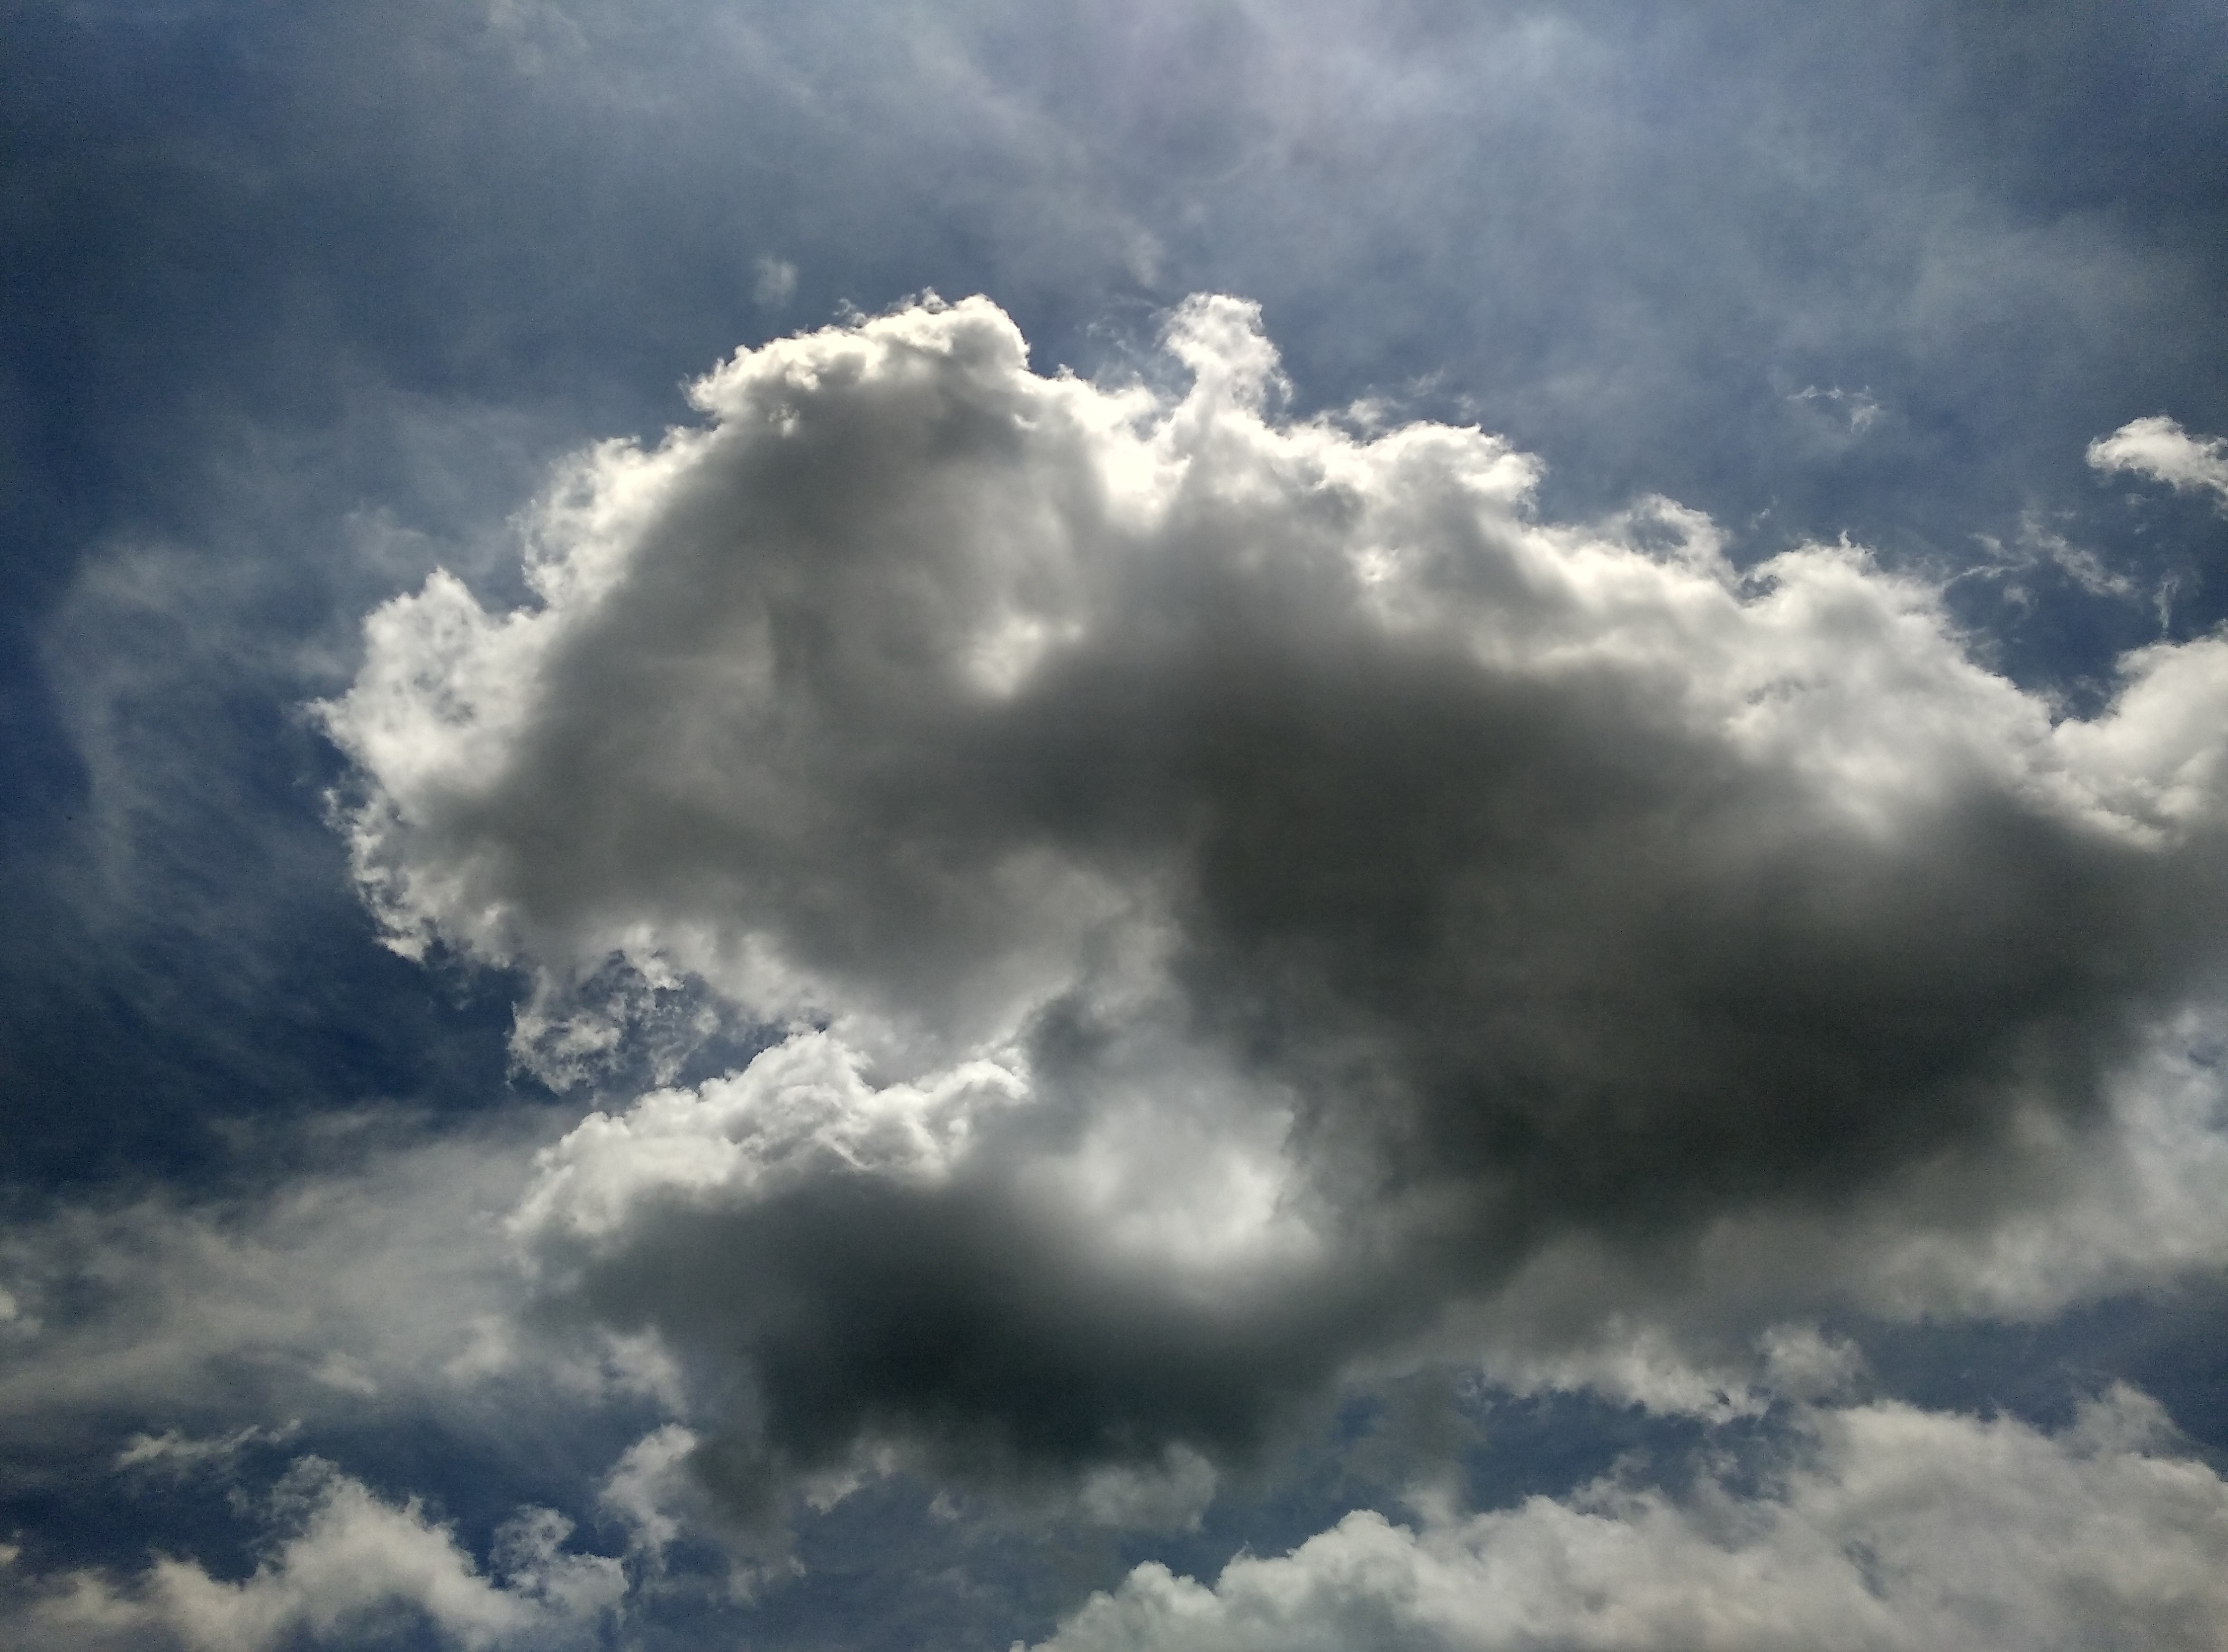
cloud, sky, sunlight, atmosphere, daytime, weather, cumulus, backlighting, the clouds, meteorological phenomenon, atmosphere of earth, lead grey